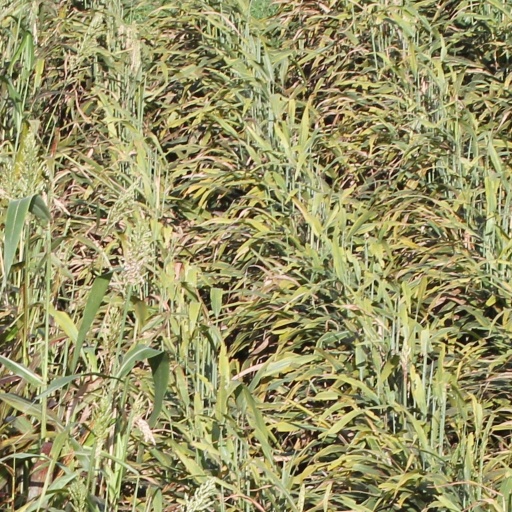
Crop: sorghum